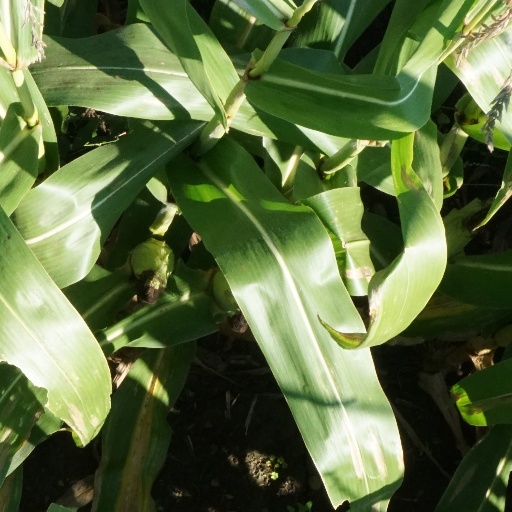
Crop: maize; corn